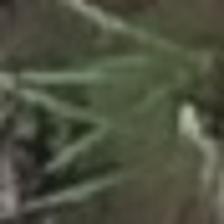
Label: clustered